Southall rail crash

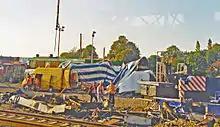
View of the aftermath from a passing train

The action of the signaller in stopping a high-speed passenger train to allow a slow freight train to cross in front of it has been criticised. However, this is standard procedure when regulating trains to minimise overall delay; there was no reason for the signaller to expect that the HST driver would not stop at the red signal protecting the crossover. At the time there was no requirement for the signaller to have been informed that the HST was in service with its AWS isolated. The Rail Safety and Standards Board rulebook was revised to cover this: